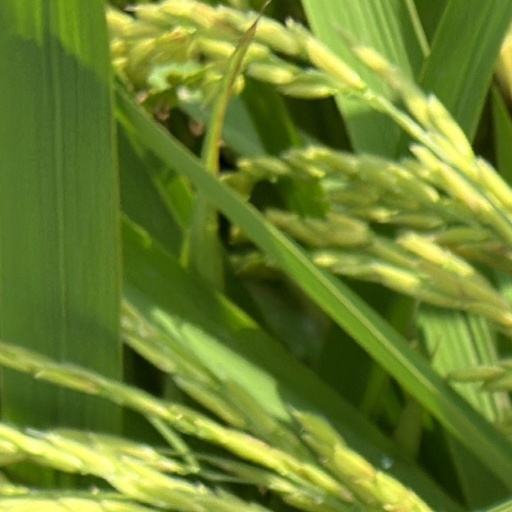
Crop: rice